Fibula (brooch)

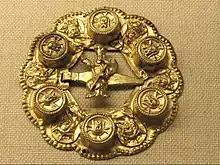
Brooch of gilded silver featuring Saint Olav in the center with an ax in his left hand. (National Museum of Denmark in Copenhagen)

The rapid spread of the Roman Empire by the 1st century AD resulted in a tremendous growth in the number and design of fibulae throughout Europe and the Near East. The spread of technologically advanced workshops in the Roman Empire led to more complex fibula designs. Bows were cast in more complex forms, hinges appeared alongside bilateral springs and a wide variety of plate designs were introduced.